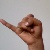
The image shows a hand gesture representing the letter 'J' in Indian Sign Language.